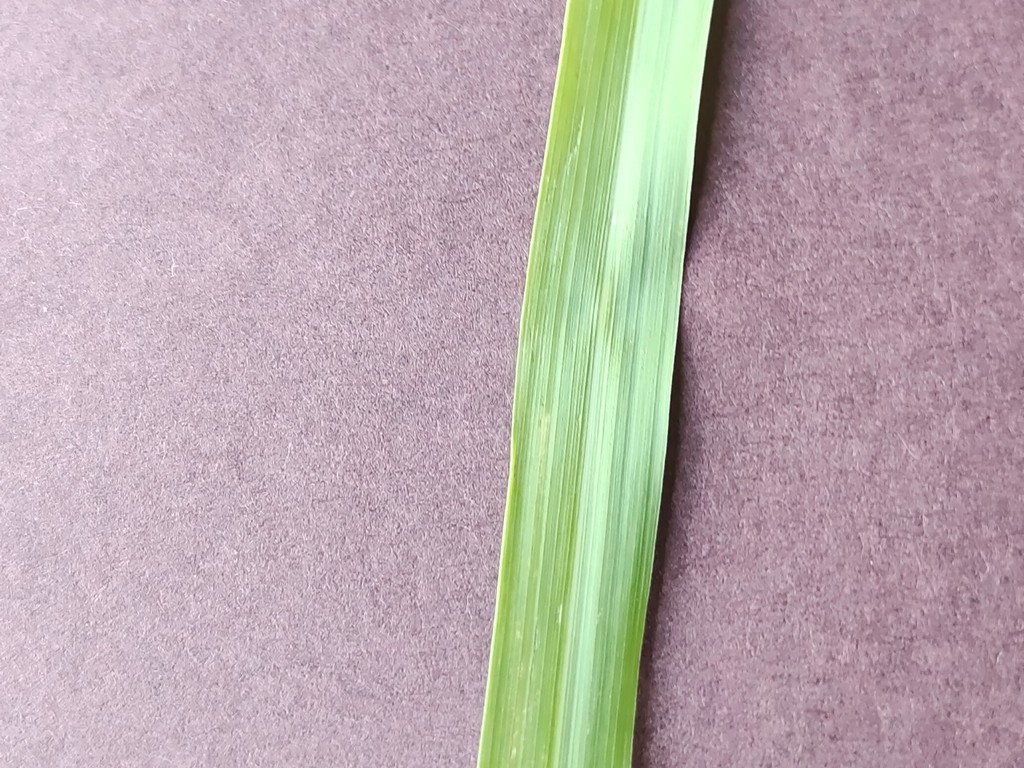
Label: Healthy